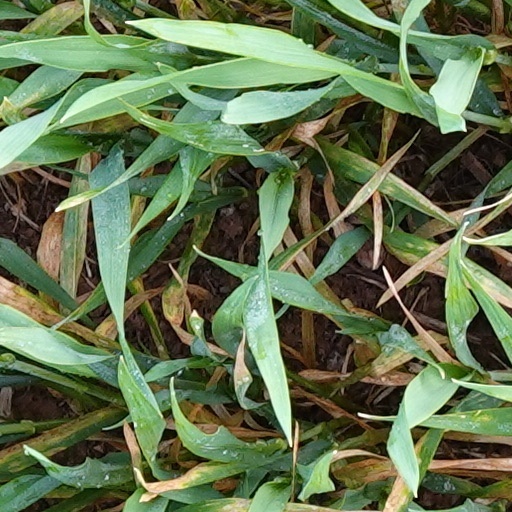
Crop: wheat